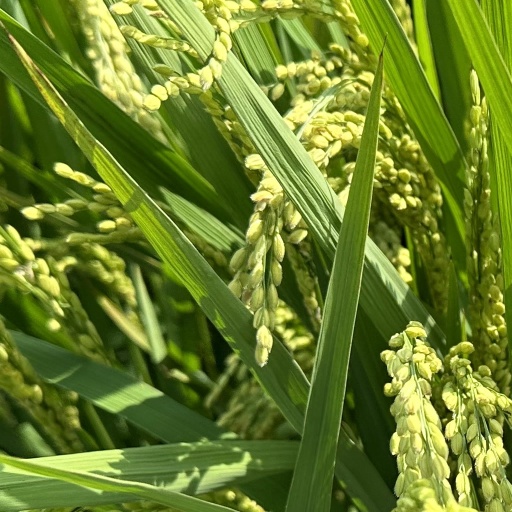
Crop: rice